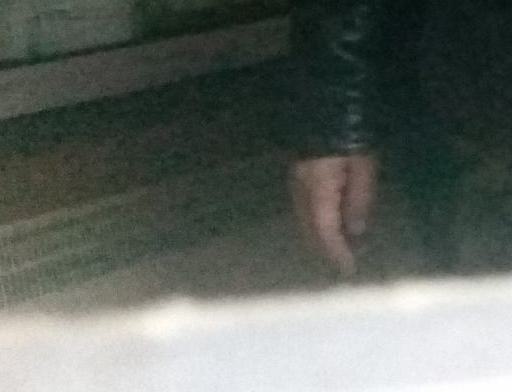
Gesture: no_gesture